Hercules Graphics Card

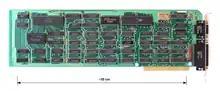
HGC with parallel port

The Hercules Graphics Card (HGC) is a computer graphics controller formerly made by Hercules Computer Technology, Inc. that combines IBM's text-only MDA display standard with a bitmapped graphics mode, also offering a parallel printer port. This allows the HGC to offer both high-quality text and graphics from a single card.